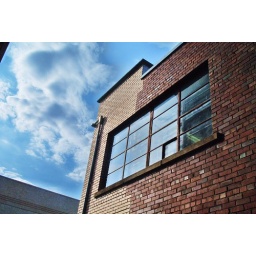
A window on the side of the storefront beside the Paramount Cinema. I like the contrast between beige and red bricks.